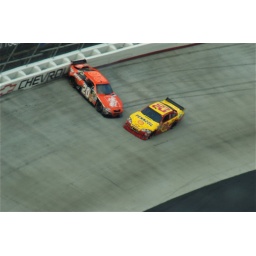
Tony Stewart in the #20 Home Depot car hits the wall